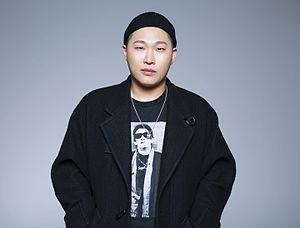
Moon Ji-hoon, mieux connu sous son nom de scène Swings, est un rappeur sud-coréen. Anciennement sous contrat avec le label Brand New Music, il est actuellement sous son propre label Just Music Entertainment.